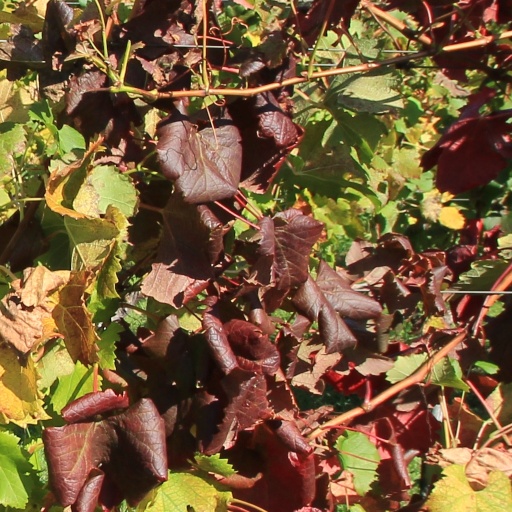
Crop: grape